Paraceratherium

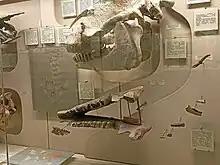
Skull and lower jaw of "P. transouralicum", Moscow

The zoologist Robert M. Alexander suggested in 1988 that overheating may have been a serious problem in "Paraceratherium" due to its size. According to Prothero, the best living analogues for "Paraceratherium" may be large mammals such as elephants, rhinoceroses and hippopotamuses. To aid in thermoregulation, these animals cool down during the day by resting in the shade or by wallowing in water and mud. They also forage and move mainly at night. Because of its large size, "Paraceratherium" would not have been able to run and move quickly, but they would have been able to cross large distances, which would be necessary in an environment with a scarcity of food. They may therefore have had large home ranges and have been migratory. Prothero suggests that animals as big as indricotheres would need very large home ranges or territories of at least and that, because of a scarcity of resources, there would have been little room in Asia for many populations or a multitude of nearly identical species and genera. This principle is called competitive exclusion; it is used to explain how the black rhinoceros (a browser) and white rhinoceros (a grazer) exploit different niches in the same areas of Africa.